Adachi Ginkō

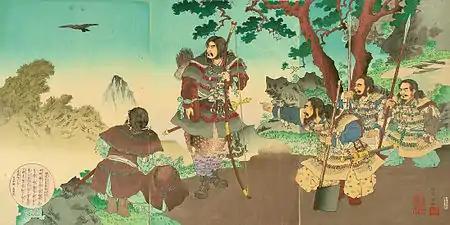
"Emperor Jinmu", colour woodcut triptych print, 1891, from the series "Stories from the "Nihongi" "

Adachi Ginkō (born 1853; active – 1908) was a Japanese artist best known for his prints in the ukiyo-e style as a member of the Utagawa school. He worked in a variety of genres, including portraits of beauties and actors, landscapes, book illustrations, and satirical works, and produced a large number of triptychs of contemporary events. His most successful work was his "Pictorial Outline of Japanese History" series of triptychs in the late 1880s. He was jailed and fined in 1889 for caricaturing the Meiji Emperor.